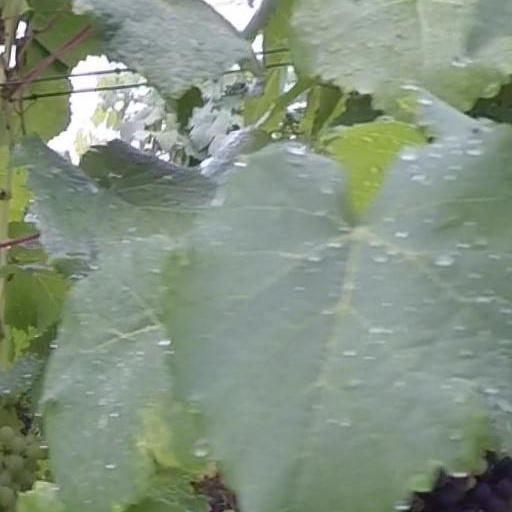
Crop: grape